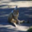
Label: cat